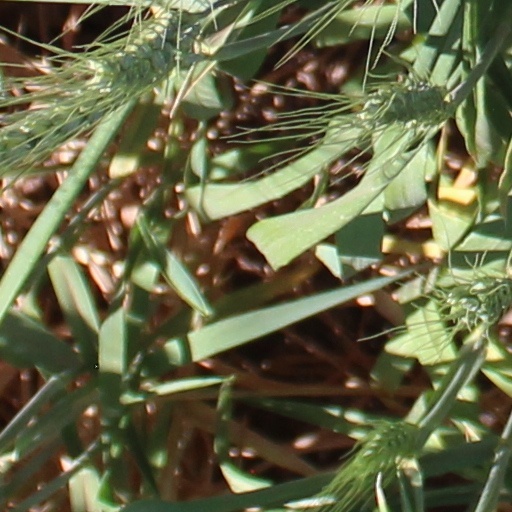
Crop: wheat